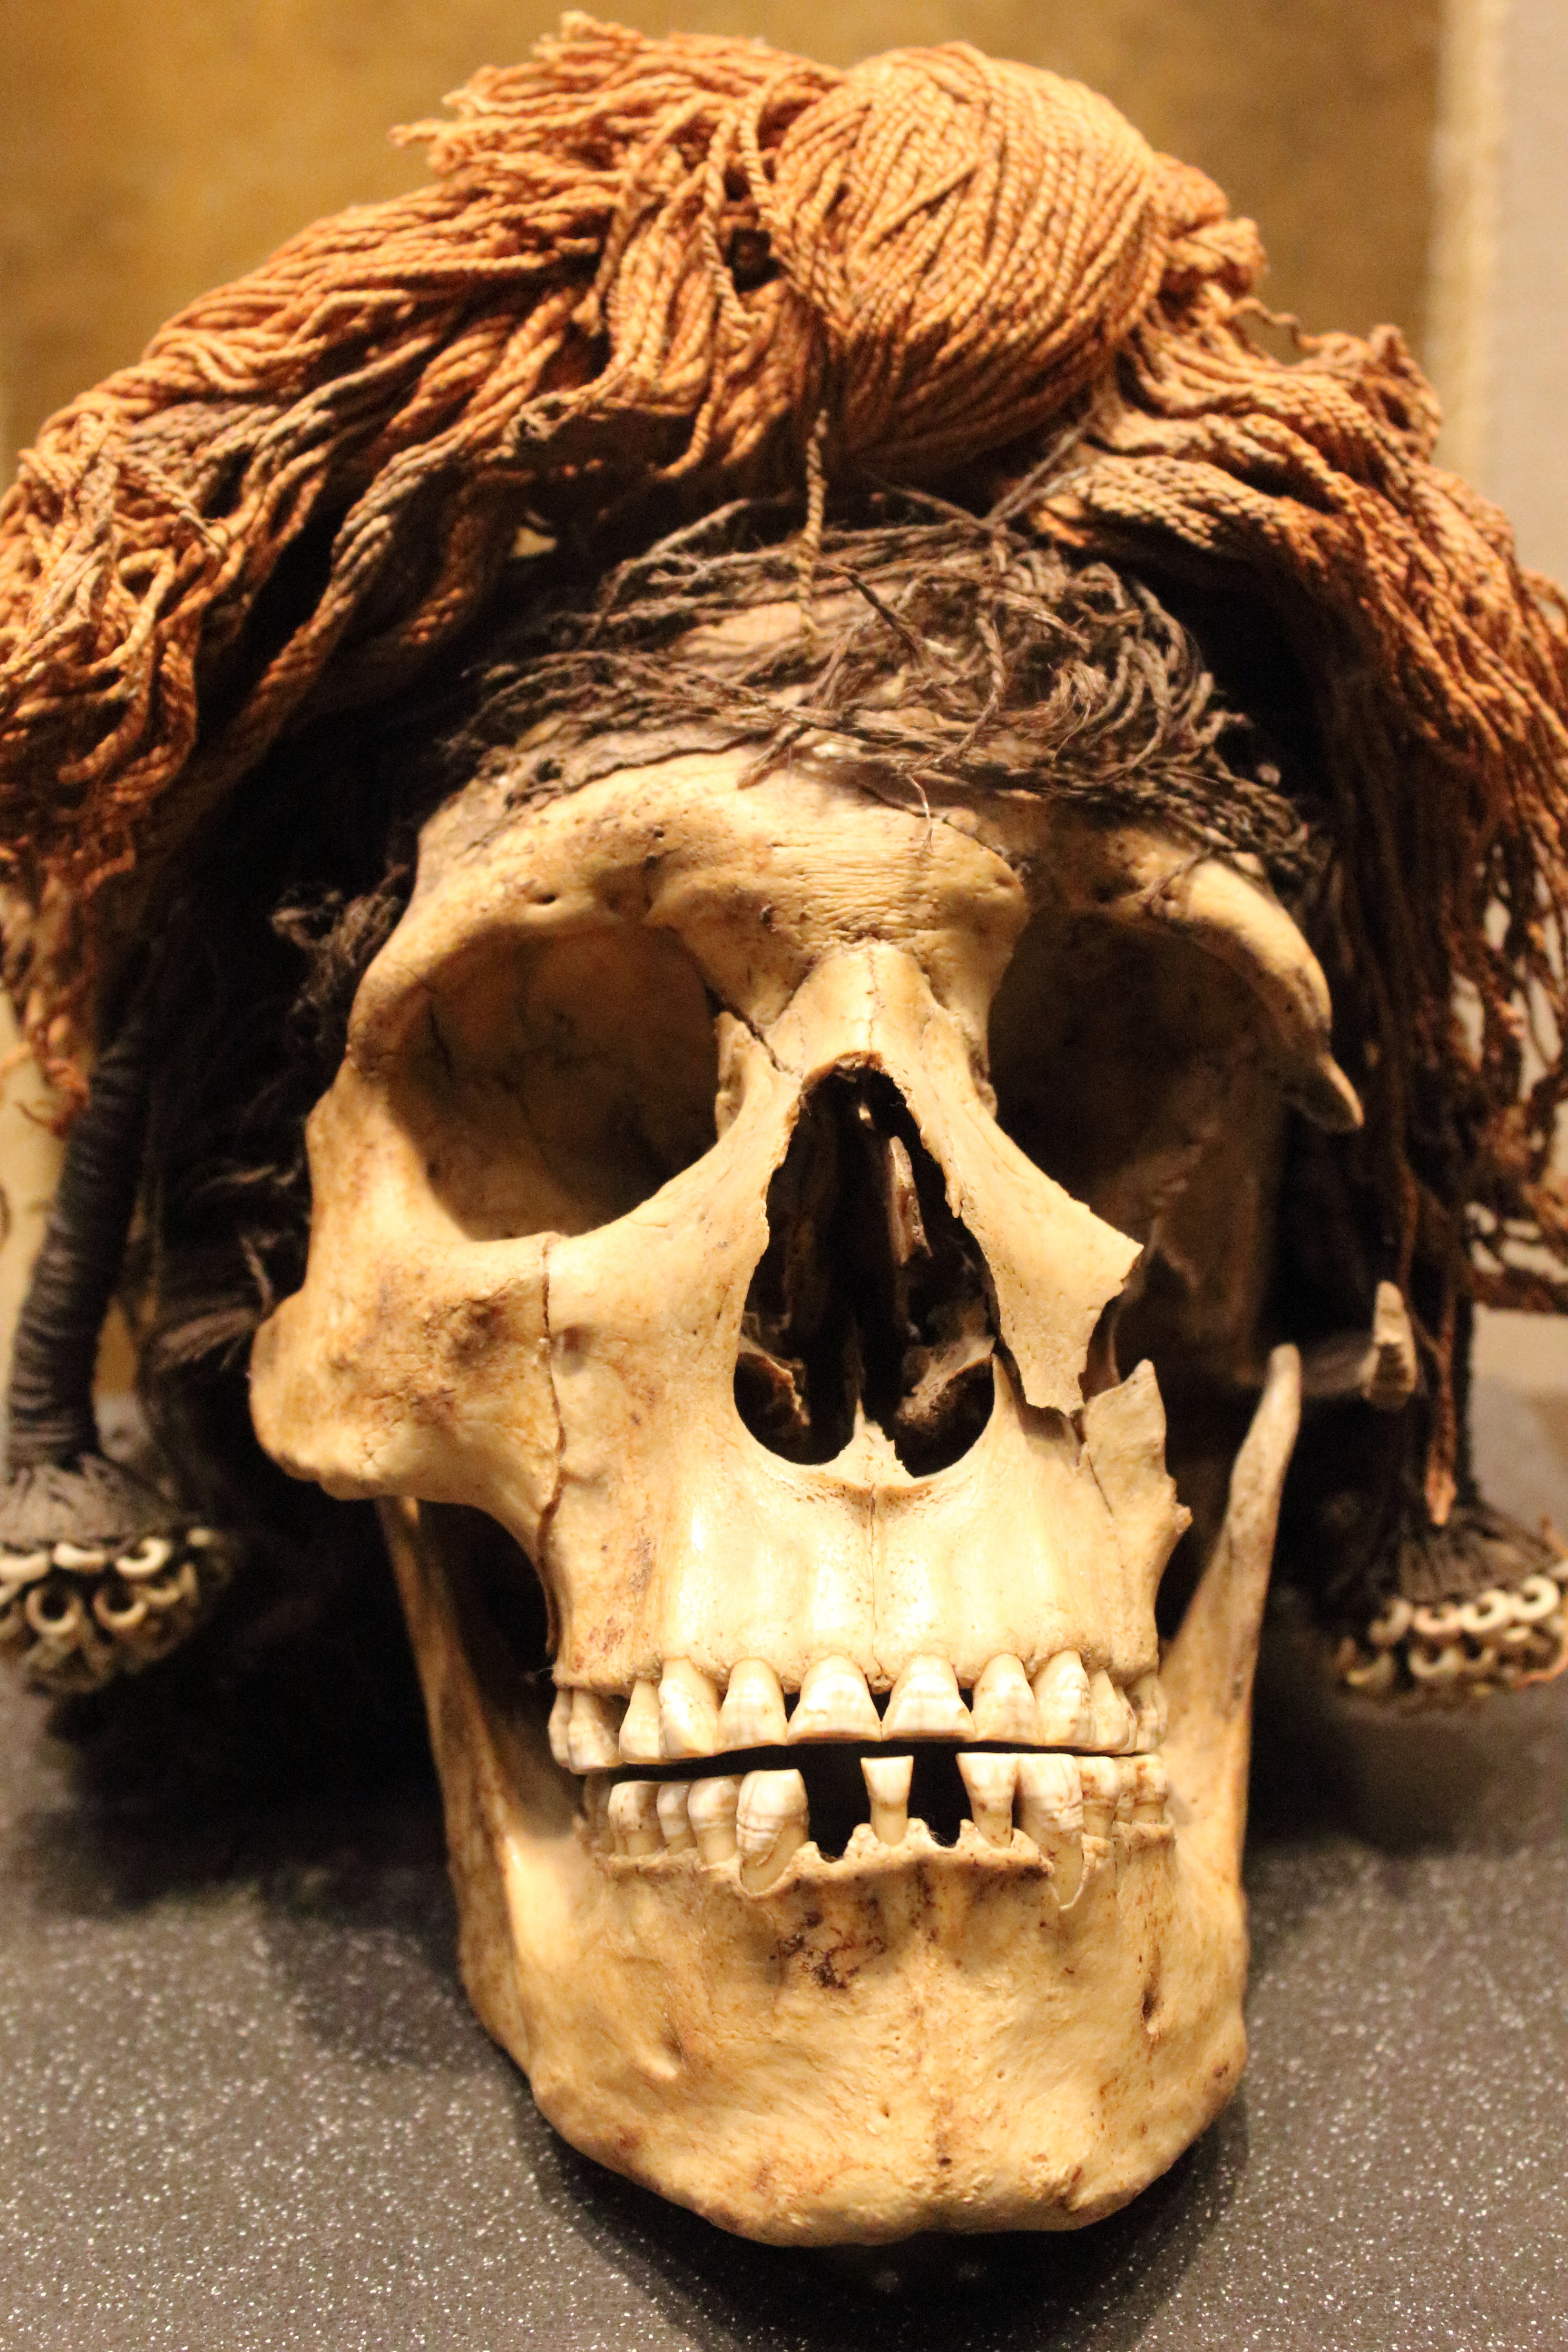
museum, clothing, death, skull, bone, mexico, head, carving, costume, ancient history